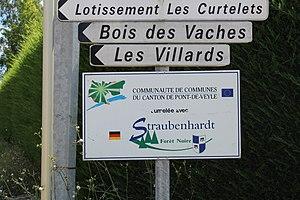
Panneau de jumelage entre le canton de Pont-de-Veyle et Straubenhardt à Laiz.
Laiz est une commune française, située dans le département de l'Ain en région Auvergne-Rhône-Alpes. Commune de 1212 habitants en 2017 appartenant au canton de Vonnas, Laiz appartient à l'unité urbaine de Pont-de-Veyle, ce qui lui permet de connaître une croissance démographique depuis quelques années.